Les Misérables (1917 film)

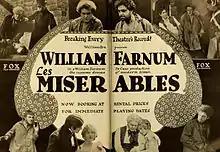
Advertisement

Les Misérables is one of many filmed versions of the 1862 Victor Hugo novel of the same name. It is a 1917 American silent film directed by Frank Lloyd, co-written by Lloyd and Marc Robbins, and produced by William Fox, released on December 3, 1917. It starred William Farnum, Hardee Kirkland, and George Moss.